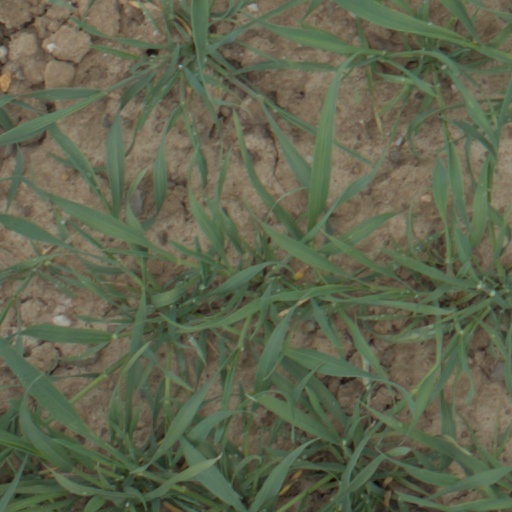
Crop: wheat